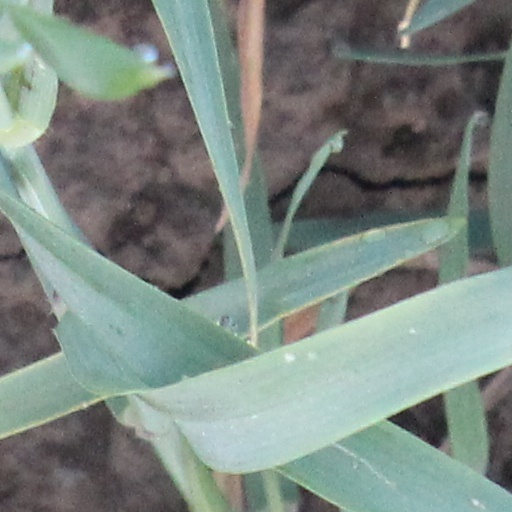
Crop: wheat